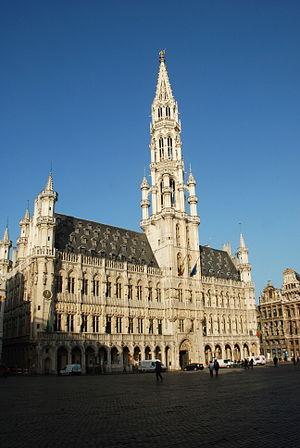
Belgique - Bruxelles - Hôtel de ville de Bruxelles